Parks and open spaces in Copenhagen

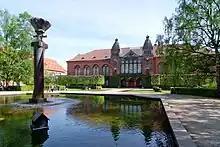
The building of The Royal Library, Denmark, on Slotsholmen which dates to 1906, viewed from the northwest

Besides the regular parks, a number of gardens open to the general public serve as important green spaces in central Copenhagen. These include: